Question: Please indicate a possible affordance area of the bench that can be used for sitting
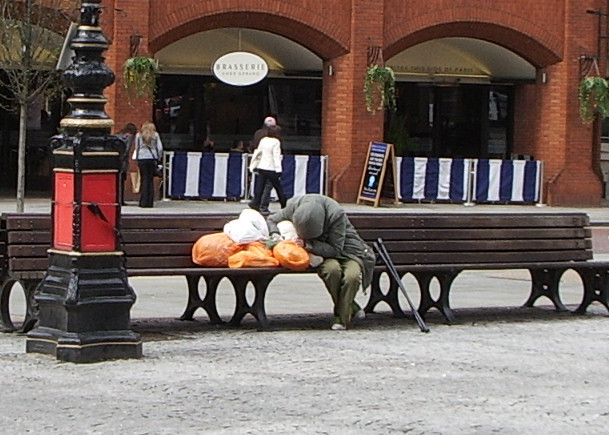
Answer: [19, 254, 609, 279]